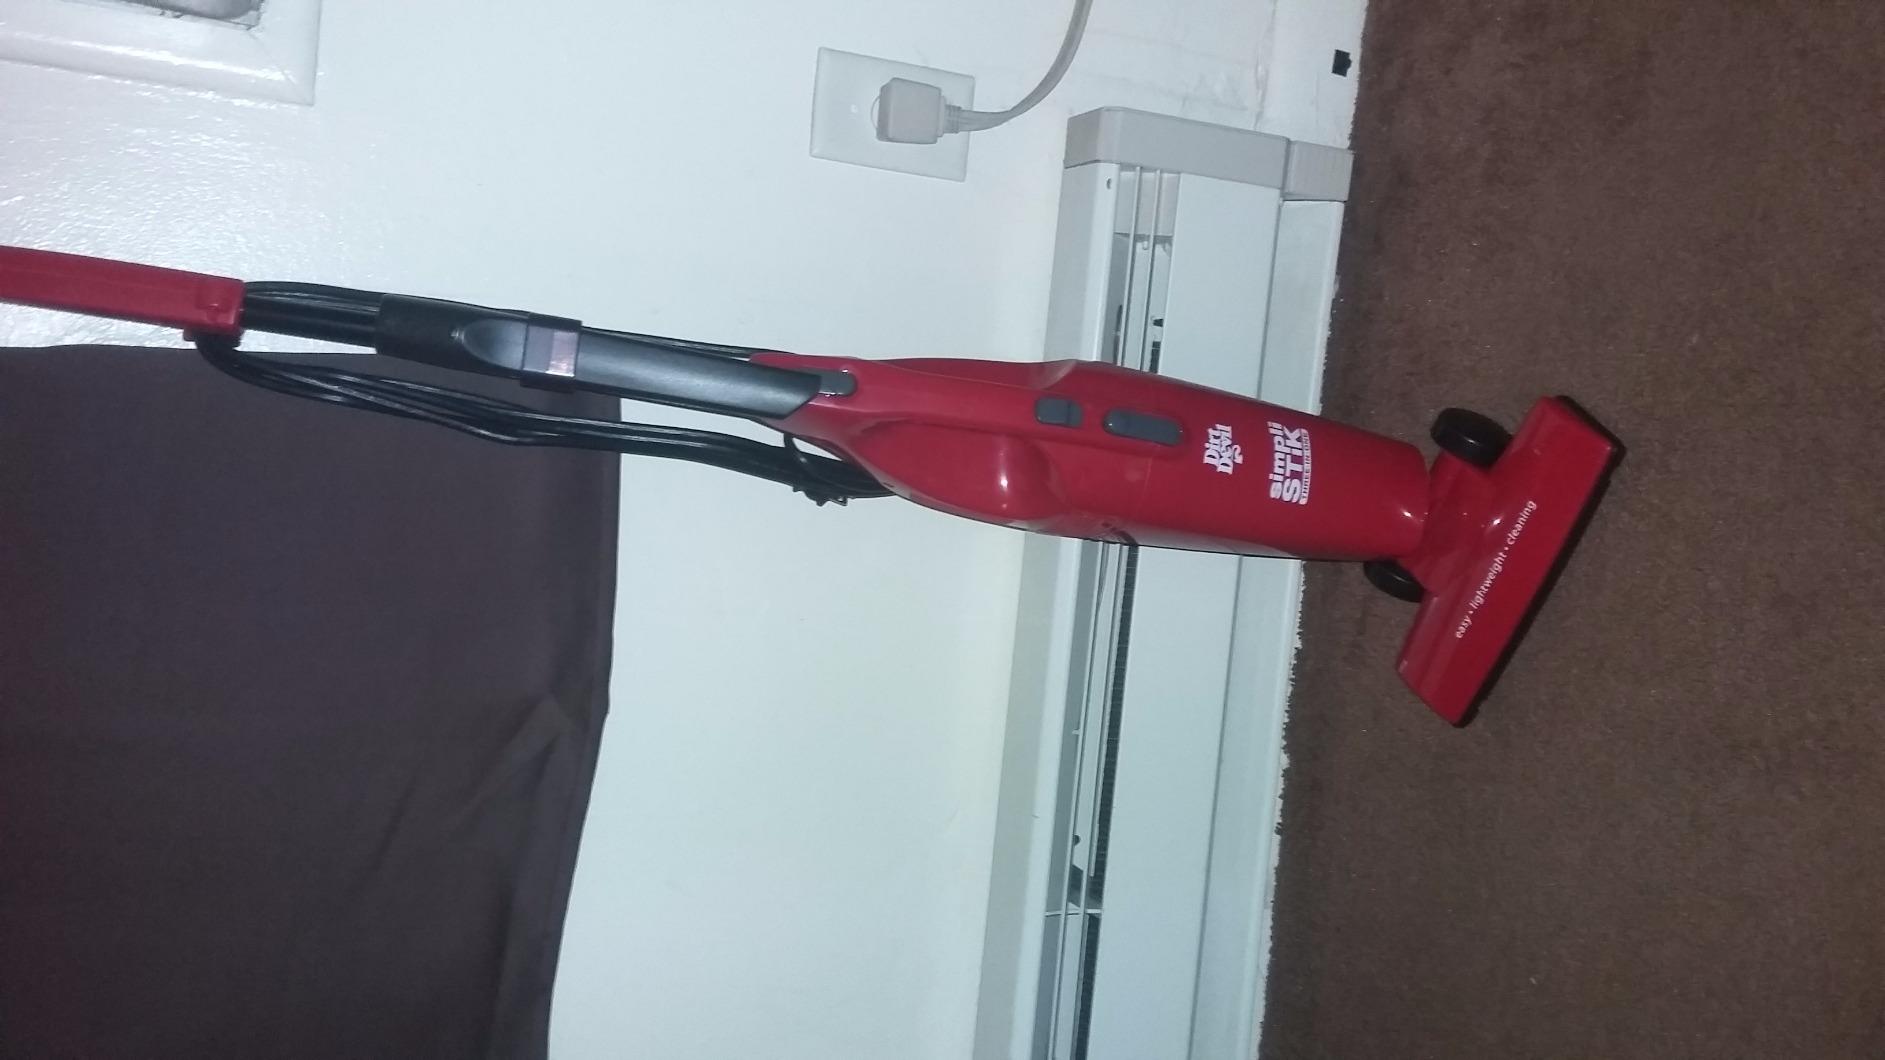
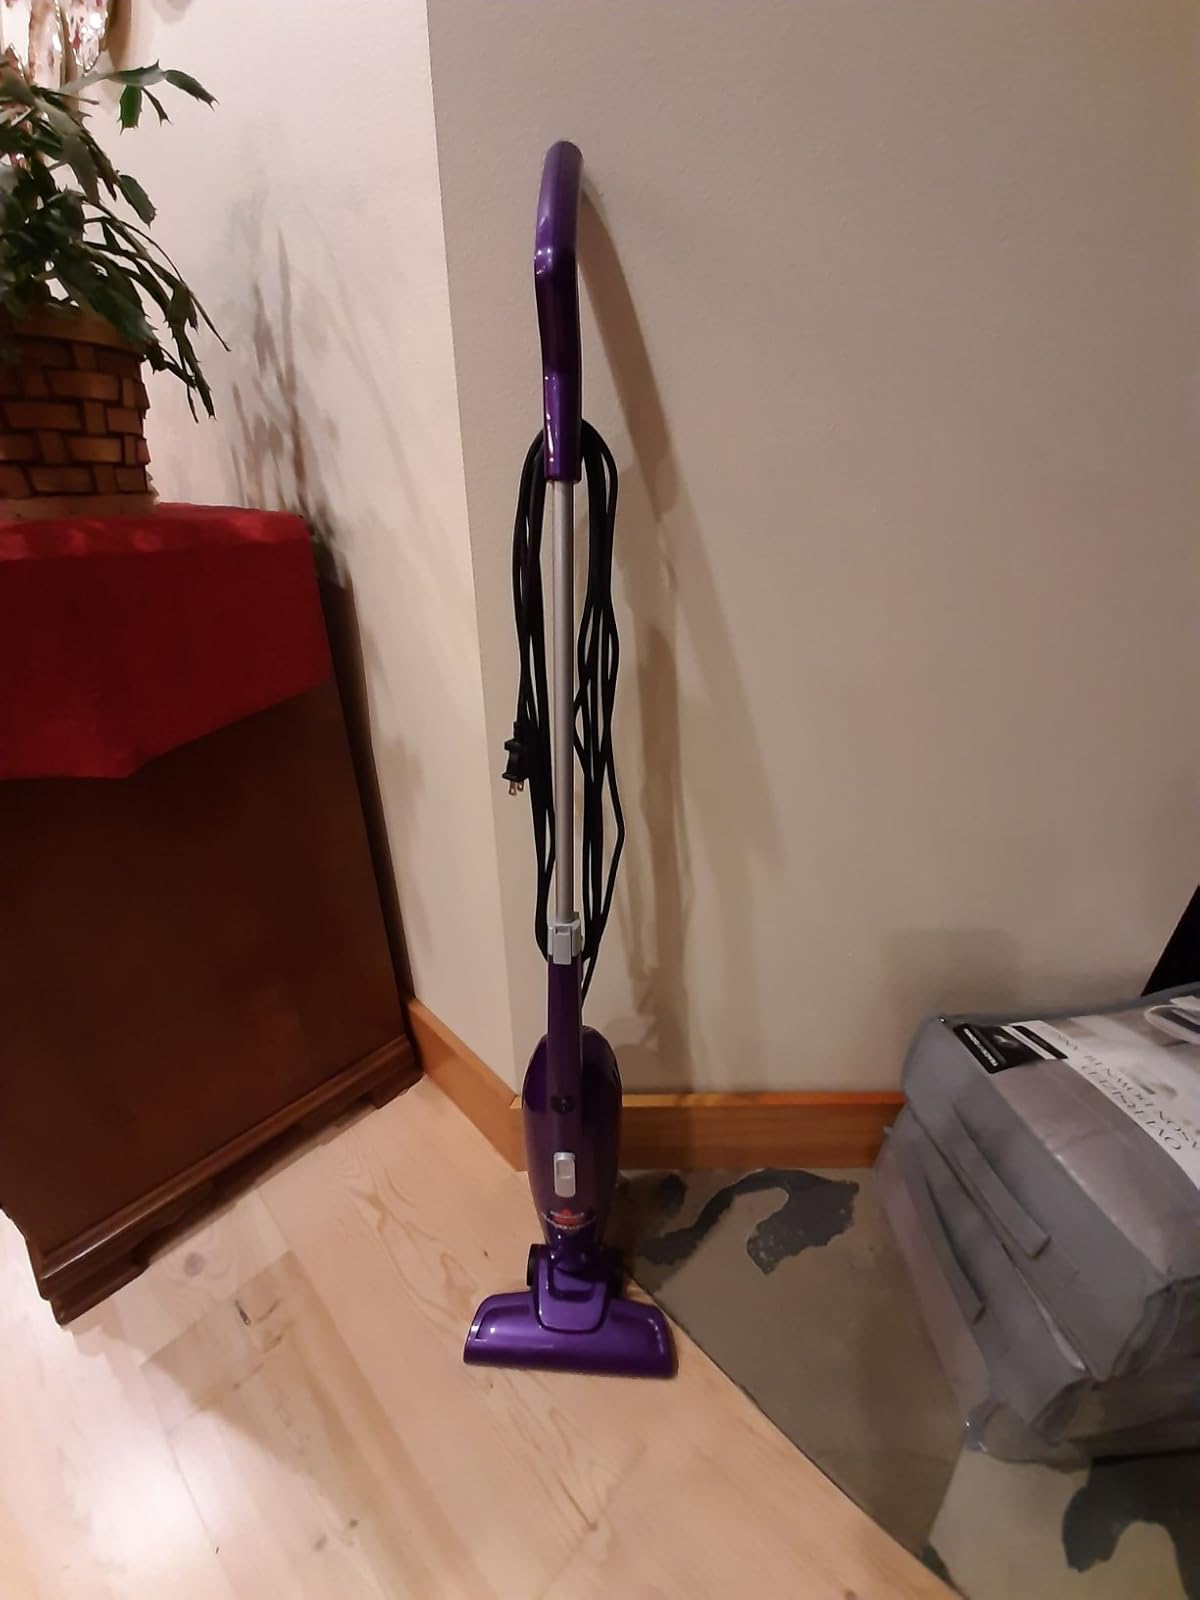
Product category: items_vacuum
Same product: no